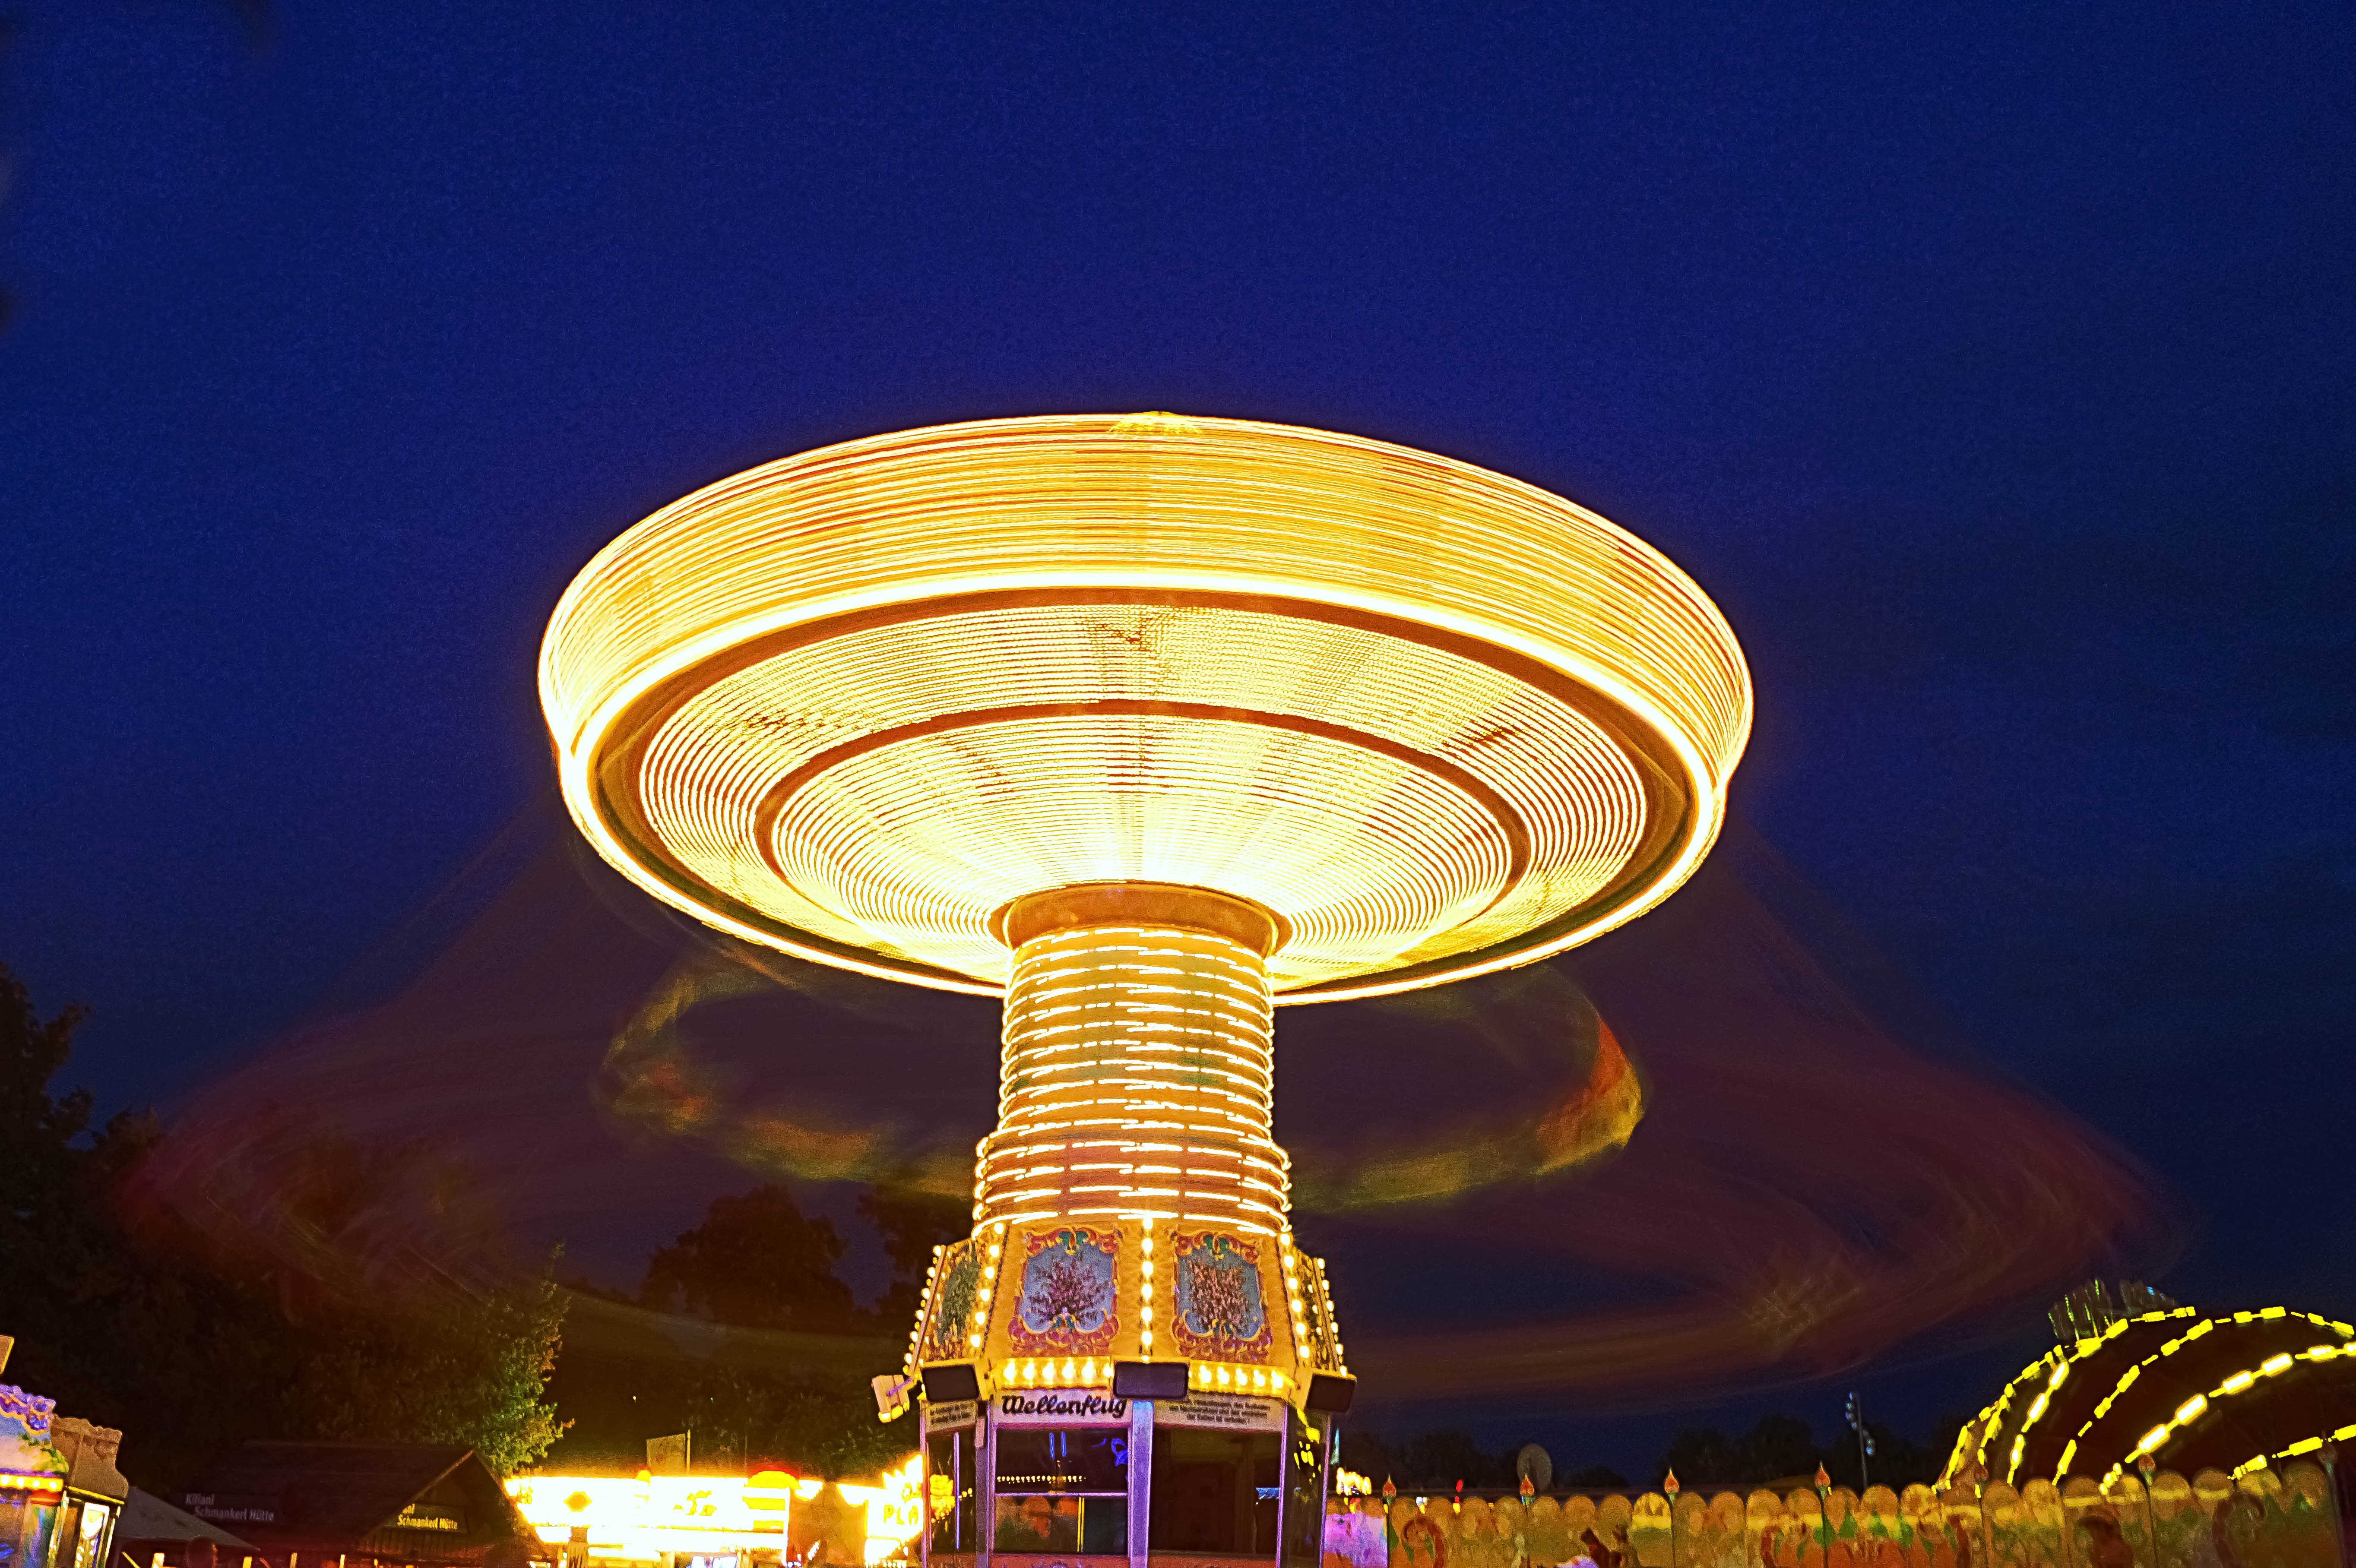
light, structure, night, ferris wheel, amusement park, ride, carousel, theme park, at night, fair, folk festival, hustle and bustle, year market, kettenkarussel, w rzburg, atmosphere of earth, long term exposure, kiliani